Radoslav Zdravkov

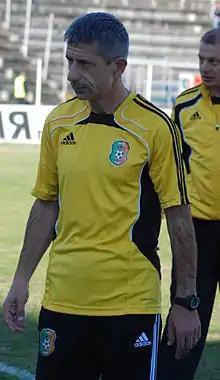

Radoslav Metodiev Zdravkov (born 30 July 1956) is a Bulgarian retired footballer who played as an attacking midfielder.